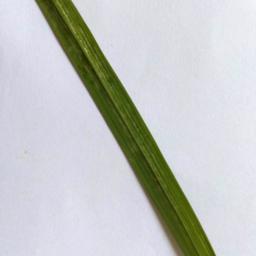
Label: Rice___Healthy